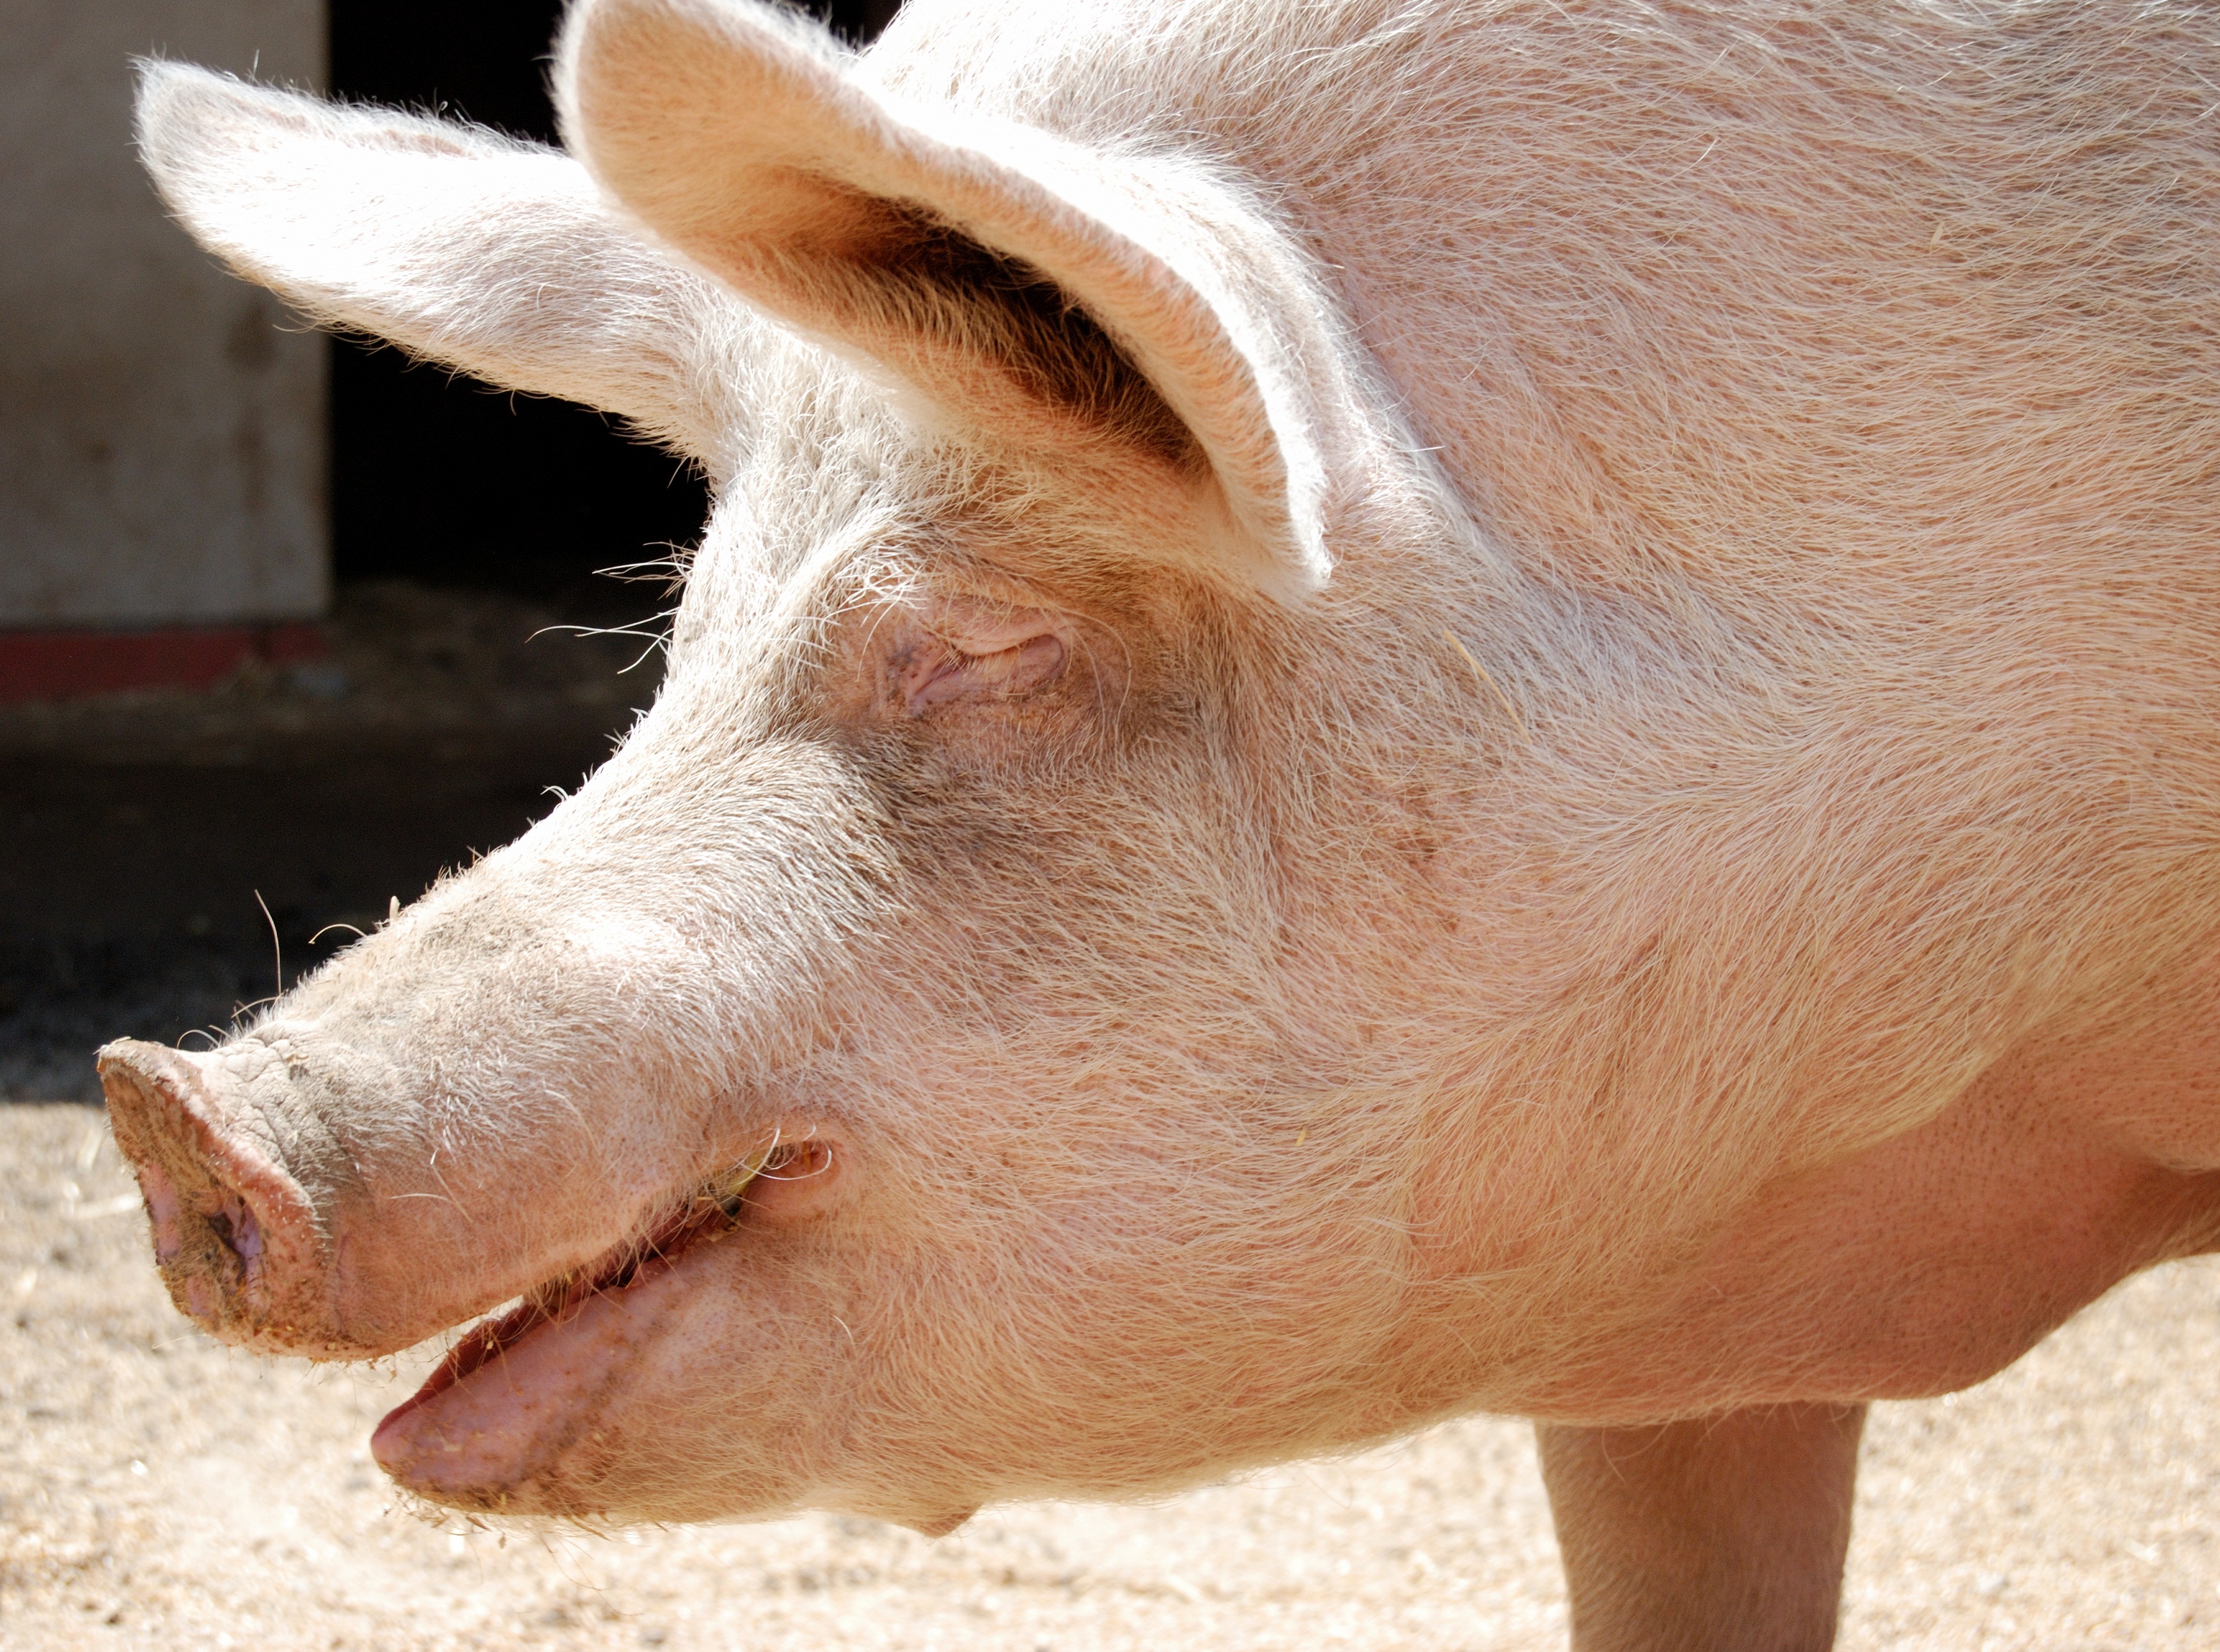
mammal, mane, fauna, close up, nose, snout, head, vertebrate, pig, domestic pig, smiling piggy, saved from slaughter, she enjoys her life on the farm, pig like mammal